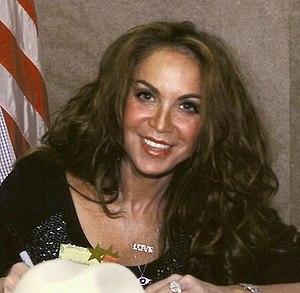
Pamela Geller, née le 14 juin 1958 à Long Island est une blogueuse, écrivaine et militante politique américaine, notamment connue pour ses positions anti-islamisme. Elle se veut un défenseur de la liberté d'expression aux États-Unis.